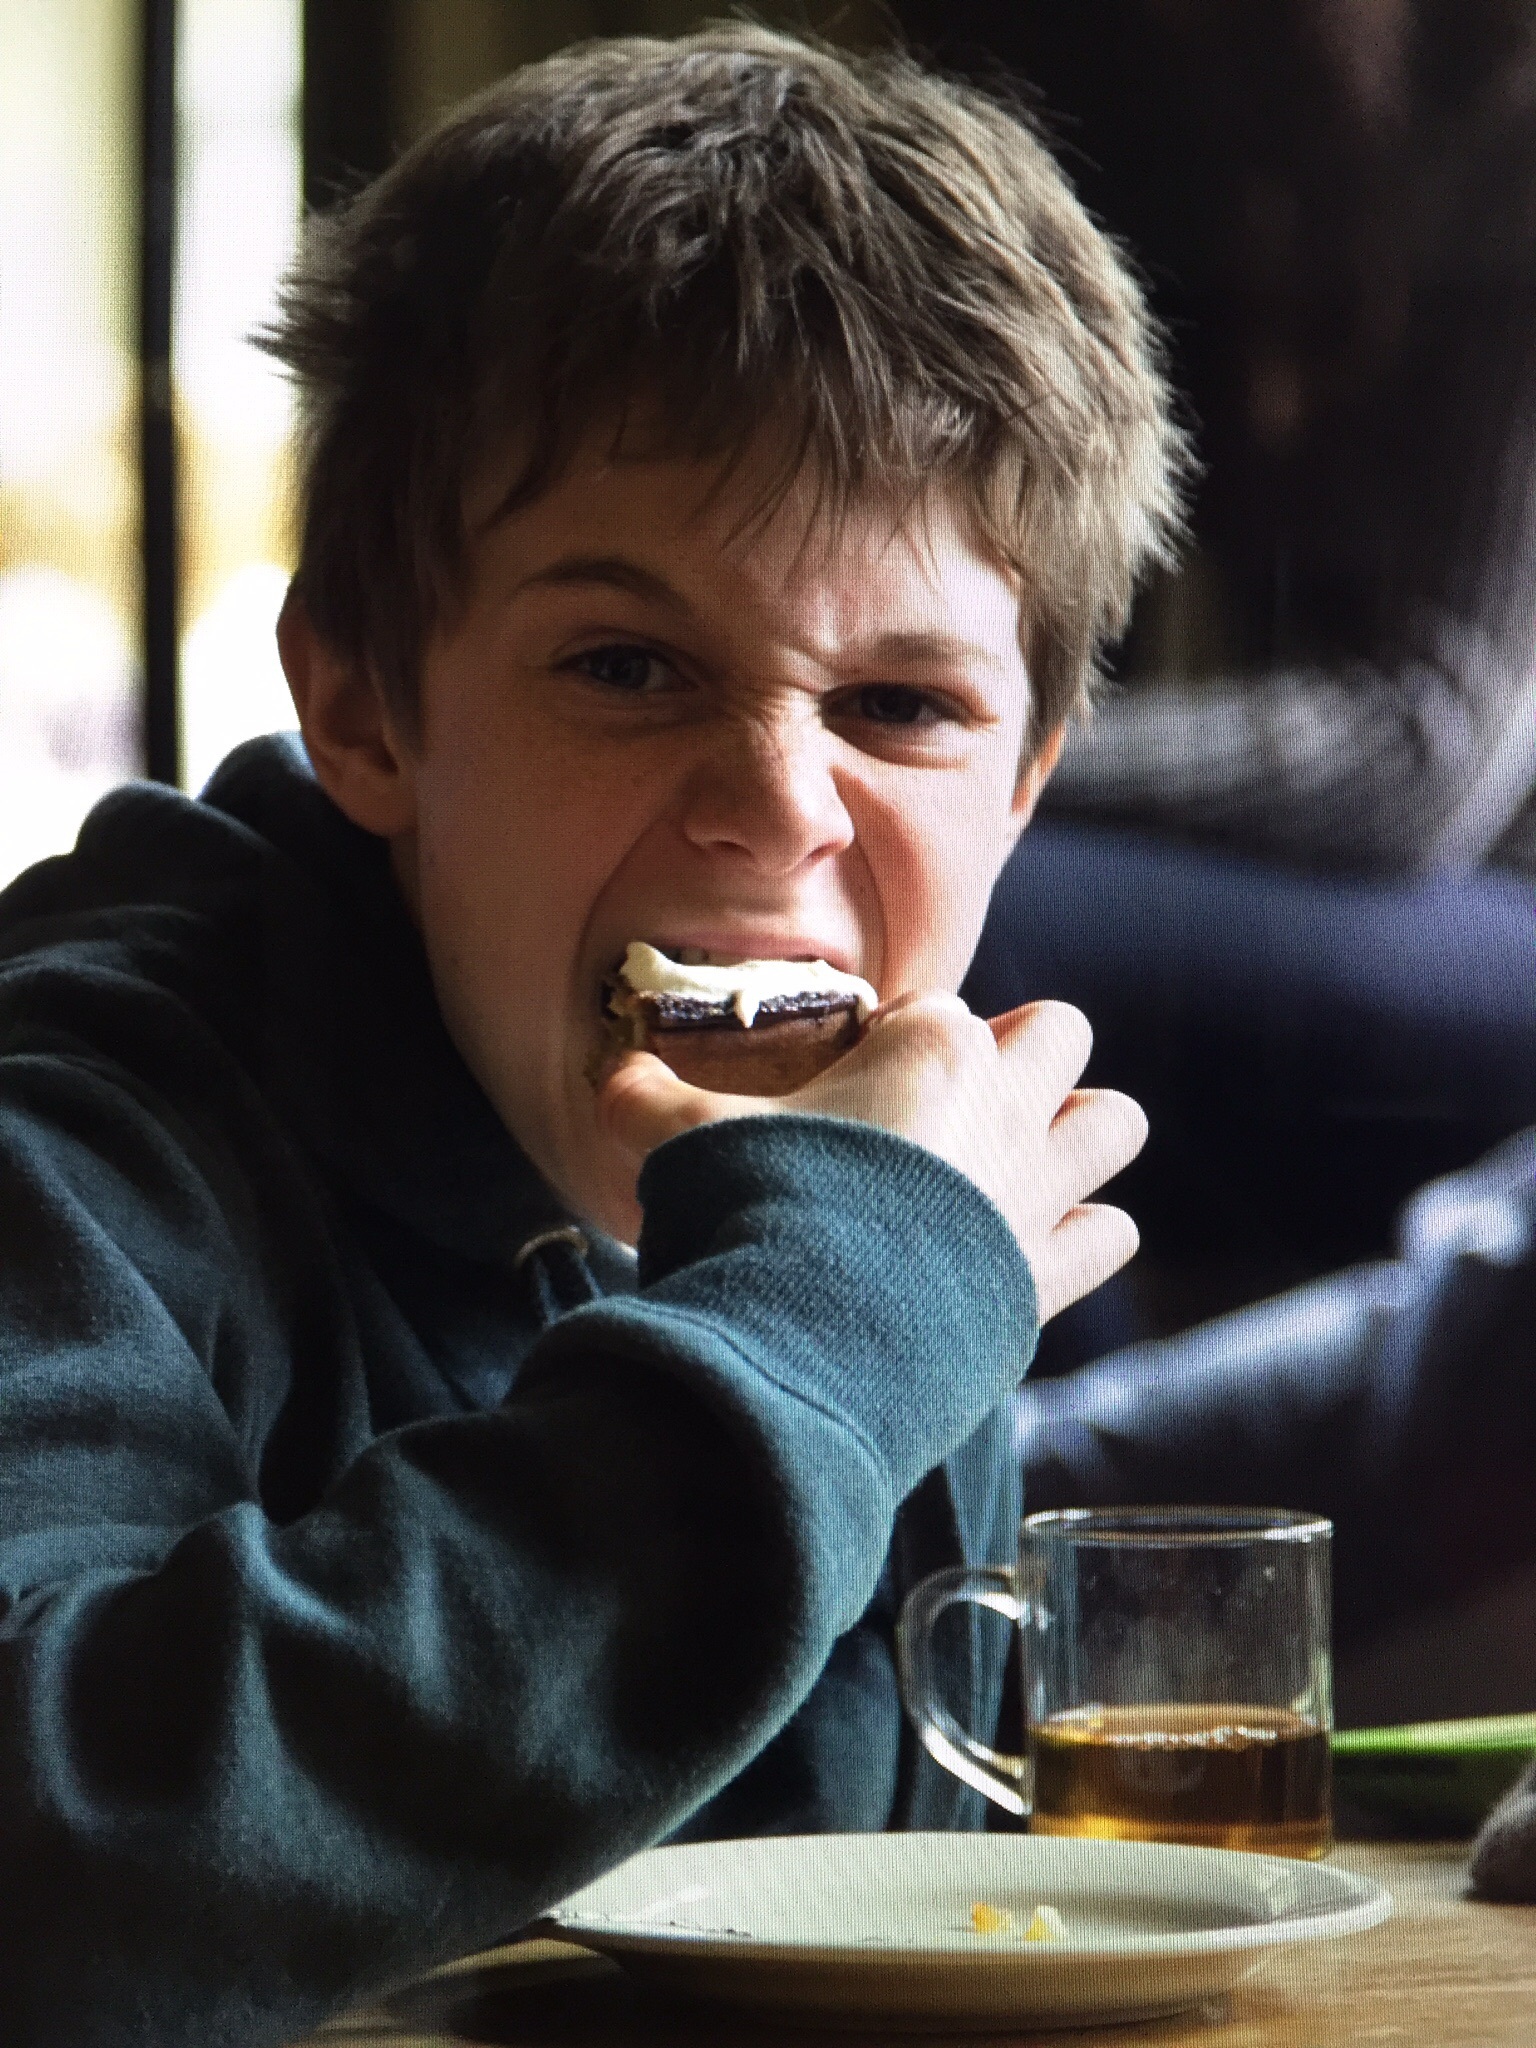
man, person, people, boy, male, portrait, food, child, facial expression, smile, conversation, eating, eye, singing, tasty, enjoy, emotion, hungry, hunger, sense, human action